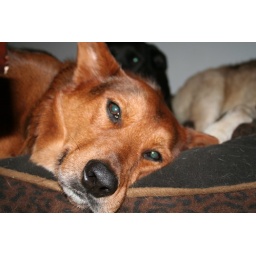
rescued her from animal control now she needs a forever homeevil tini is the cuttiest cat in the whole world